Picanha

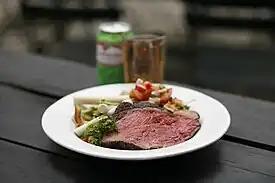
A dish of Brazilian-style picanha.

Picanha can be prepared on the grill, in the oven, on the hob, in a frying pan, or sous vide with a variety of spices and accompaniments.